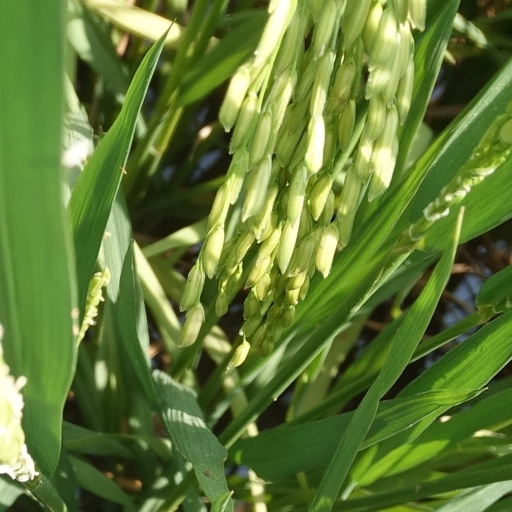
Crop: rice